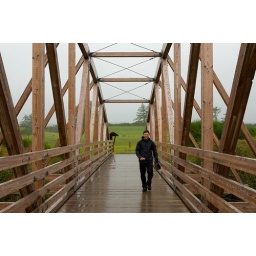
Kevin on wooden bridge over Sunset Lake